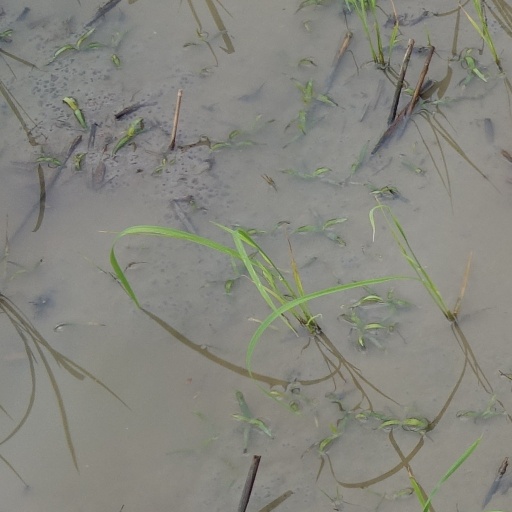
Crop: rice